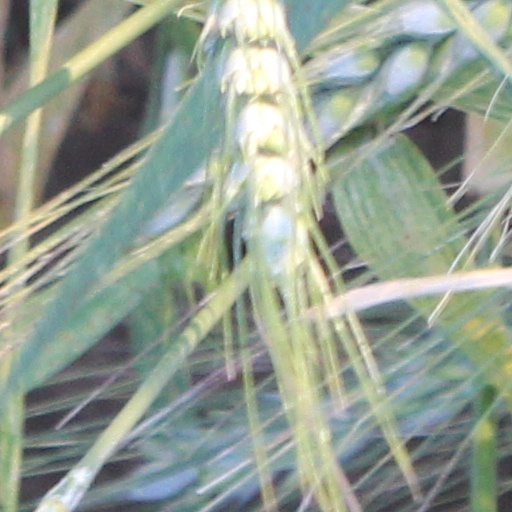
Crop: wheat